Dry Fork Mine

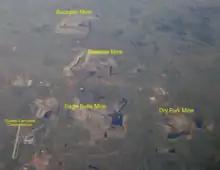
Coal mines north and east of Gillette–Campbell County Airport, including the Dry Fork Mine

The Dry Fork mine is a coal mine located 8 miles north of Gillette, Wyoming in the United States in the coal-rich Powder River Basin. The mine is an open pit mine that utilizes truck and shovel mining method to mine a low-sulfur, sub-bituminous coal that is used for domestic energy generation and shipped to customers via railroad. In 2011, the mine began supplying coal to the newly constructed Dry Fork power station that was constructed adjacent to the mine. The mine is currently owned and operated by Western Fuels Association.